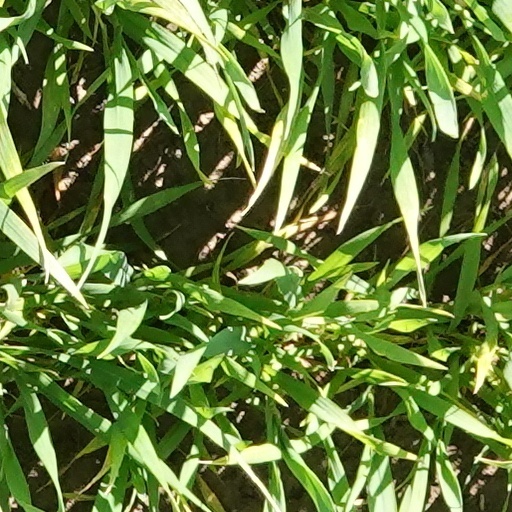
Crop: wheat